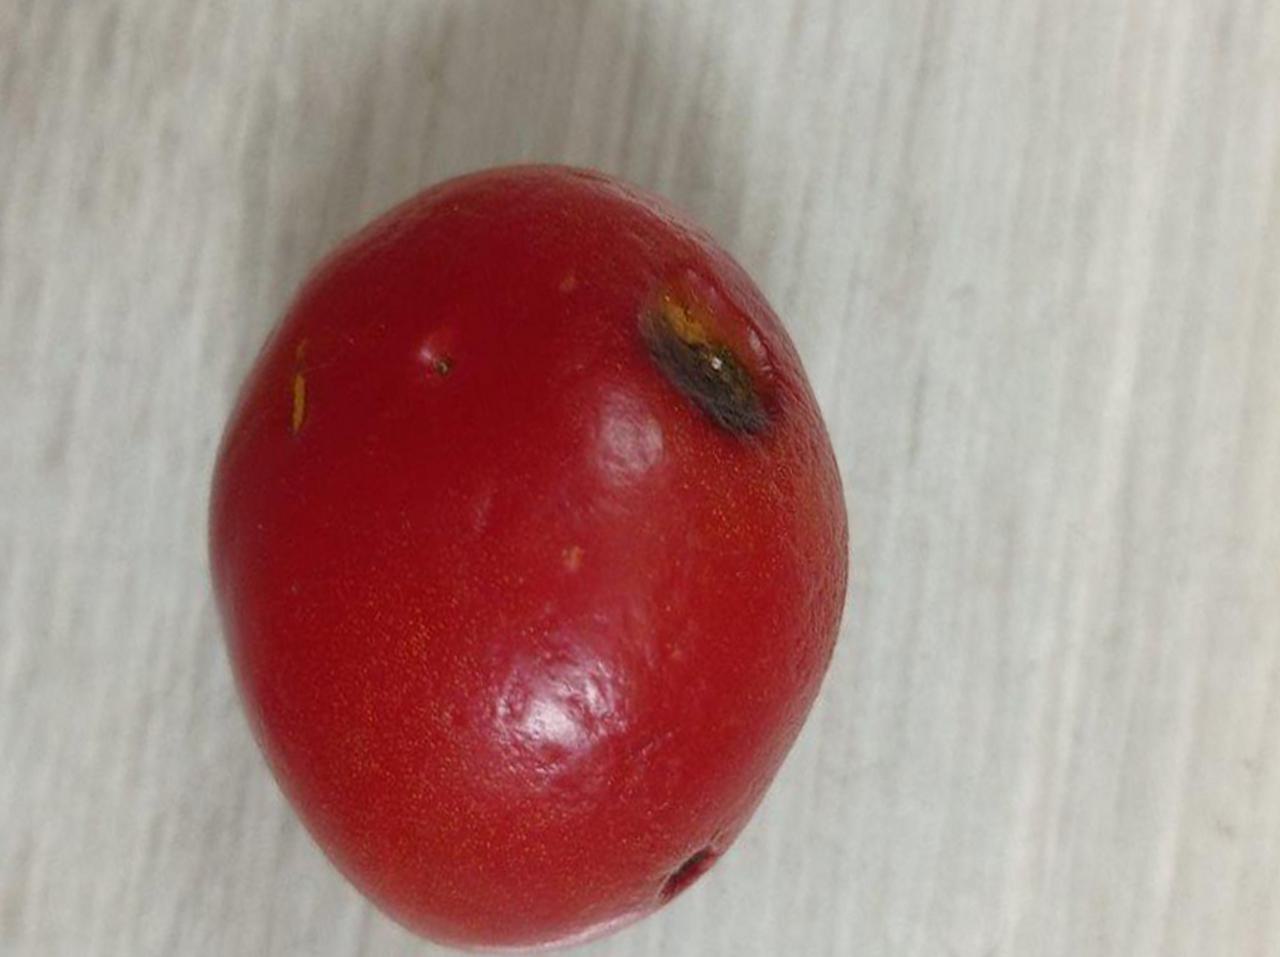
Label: Rotten